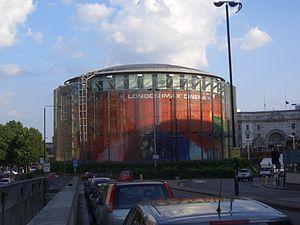
Le British Film Institute est un établissement public établi par charte royale et qui a pour but d'« encourager le développement des arts du film, de la télévision et du cinéma dans tout le Royaume-Uni, de promouvoir leur utilisation en tant qu'enregistrement de la vie et des habitudes contemporaines, de promouvoir de façon générale la formation aux films, à la télévision et au cinéma, de promouvoir tant l’accès à la plus grande gamme possible de films britanniques et mondiaux que leur appréciation, et d’établir, conserver et développer des collections reflétant l’histoire et le patrimoine du cinéma du Royaume-Uni. »